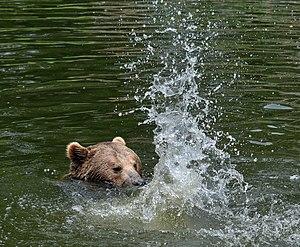
Un Ours brun